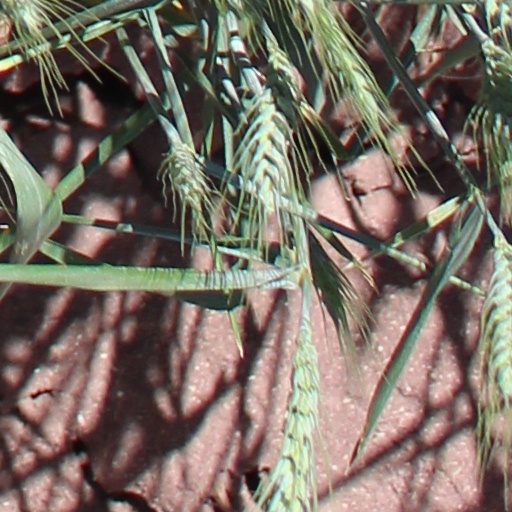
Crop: wheat